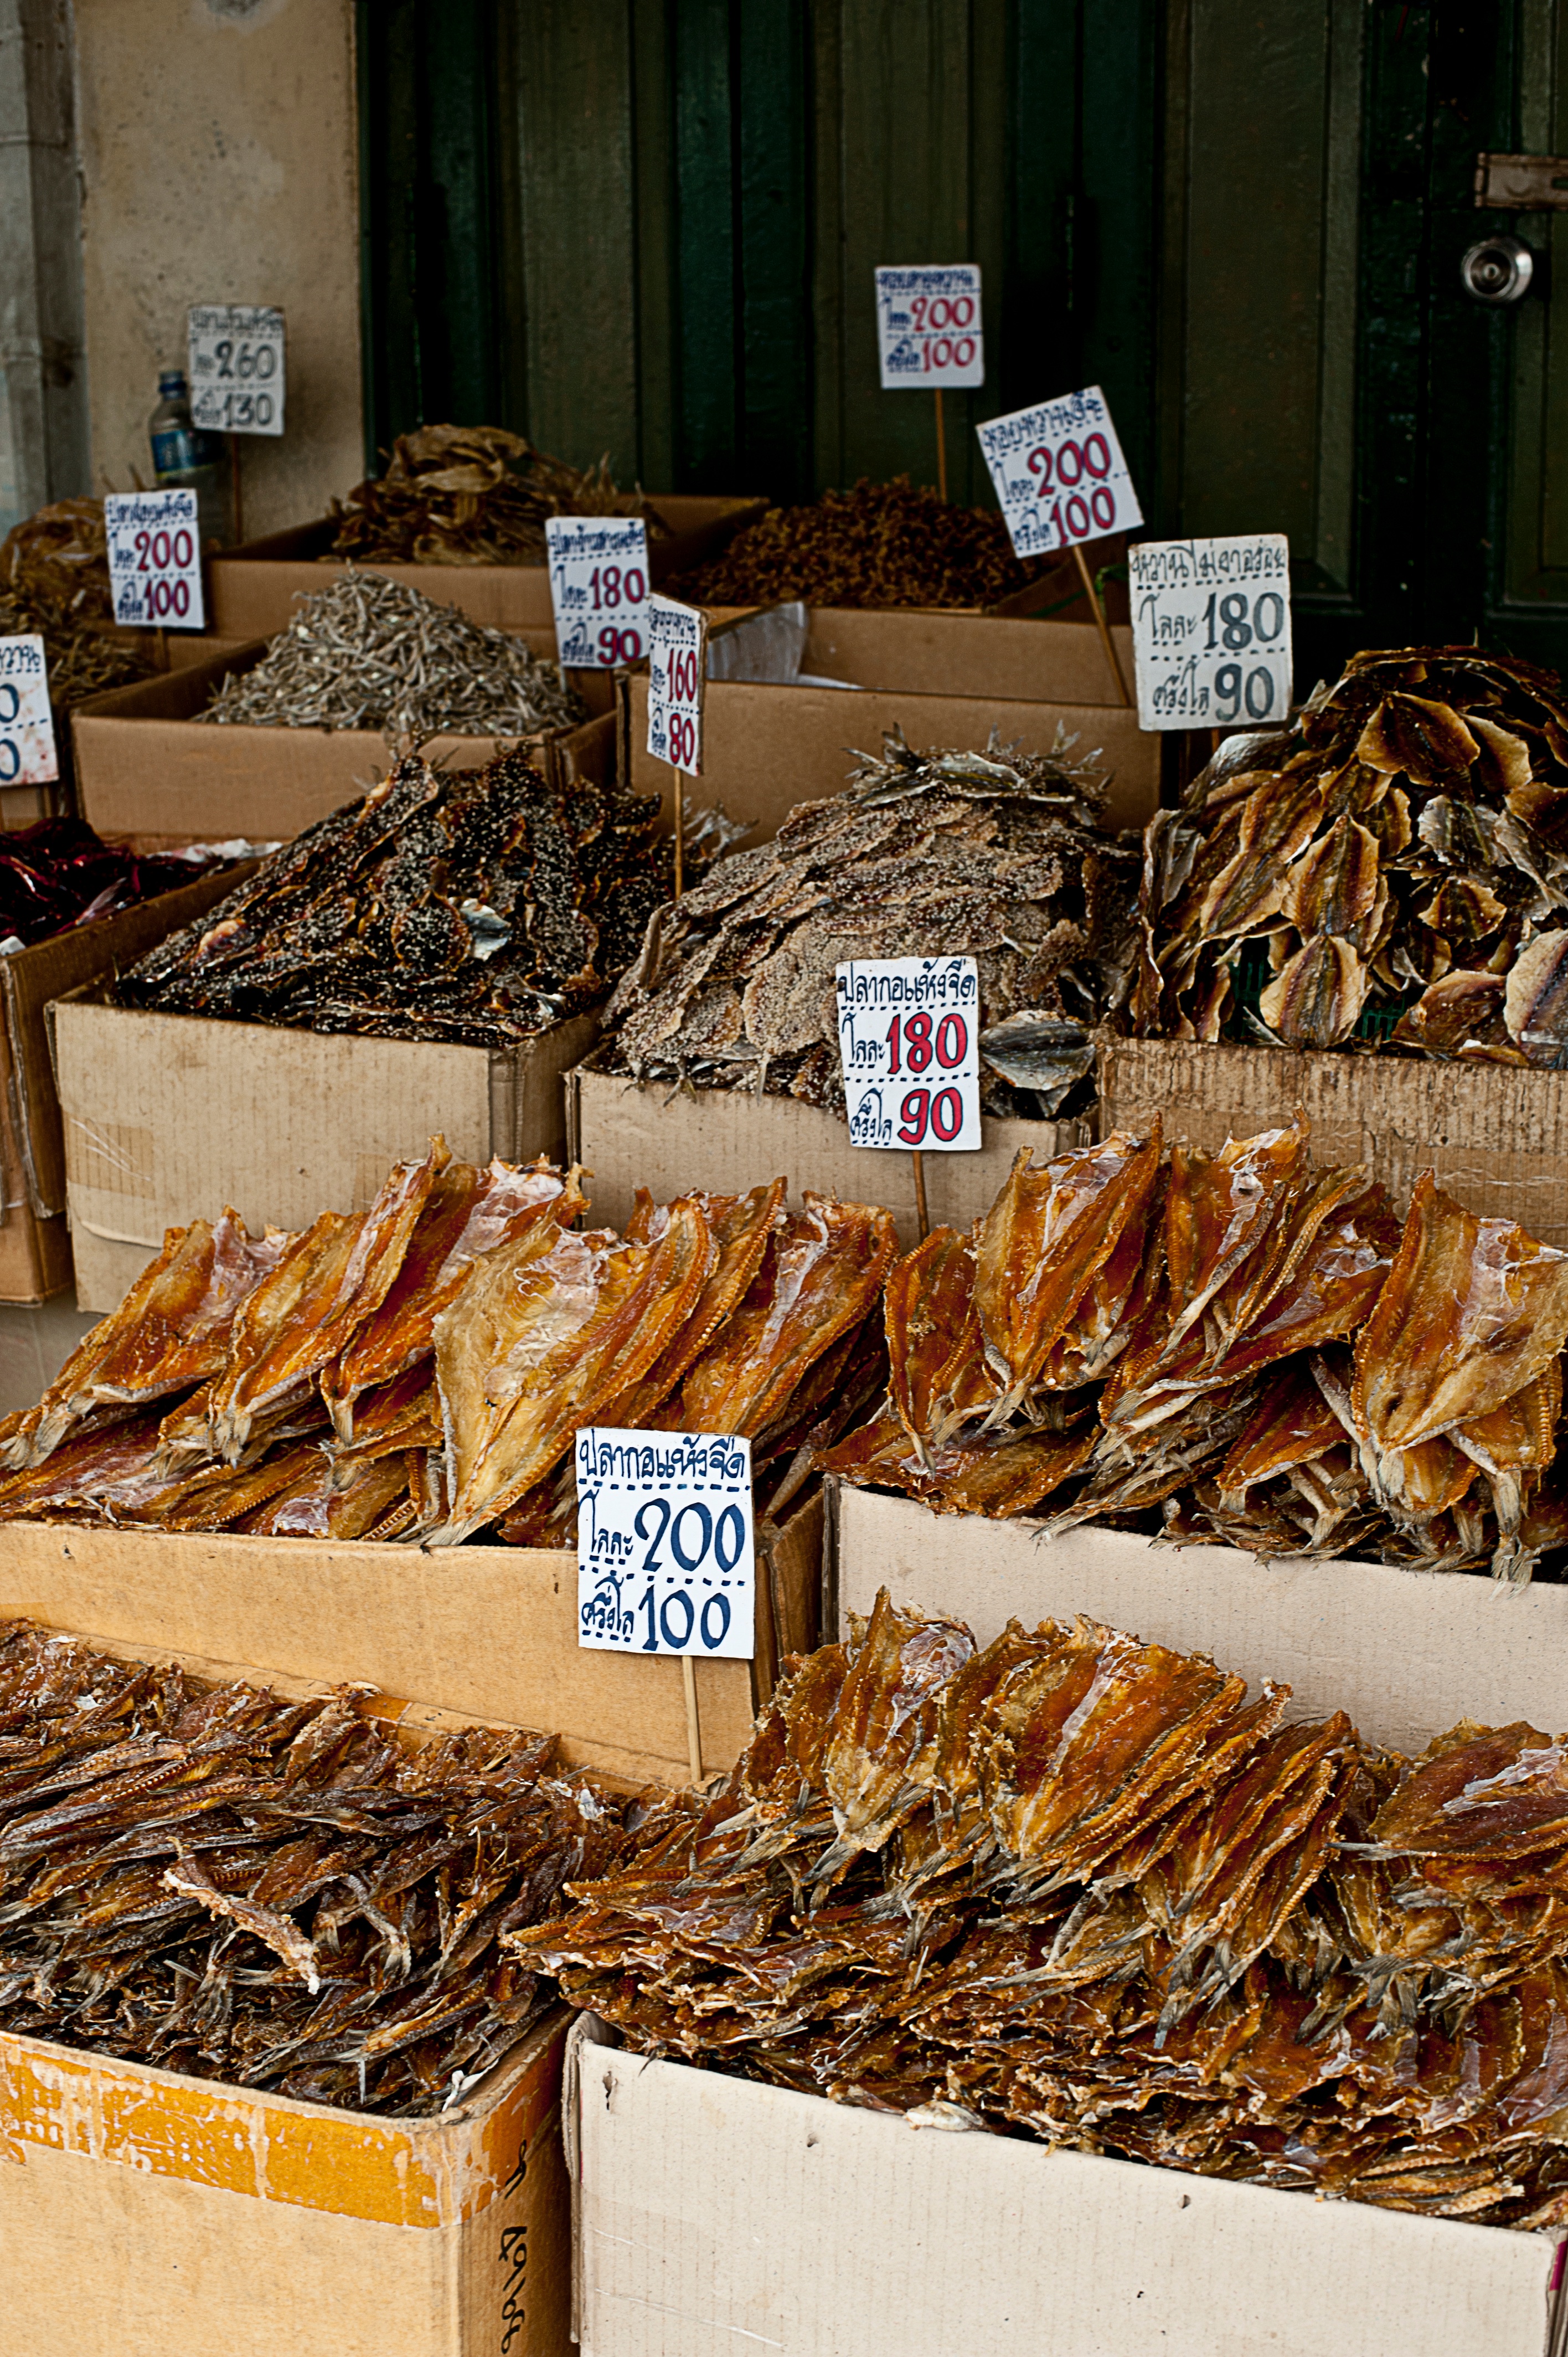
wood, city, food, market, public space, stall, human settlement